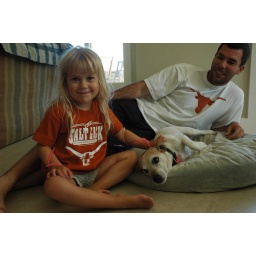
at the lake house in spicewood, tx